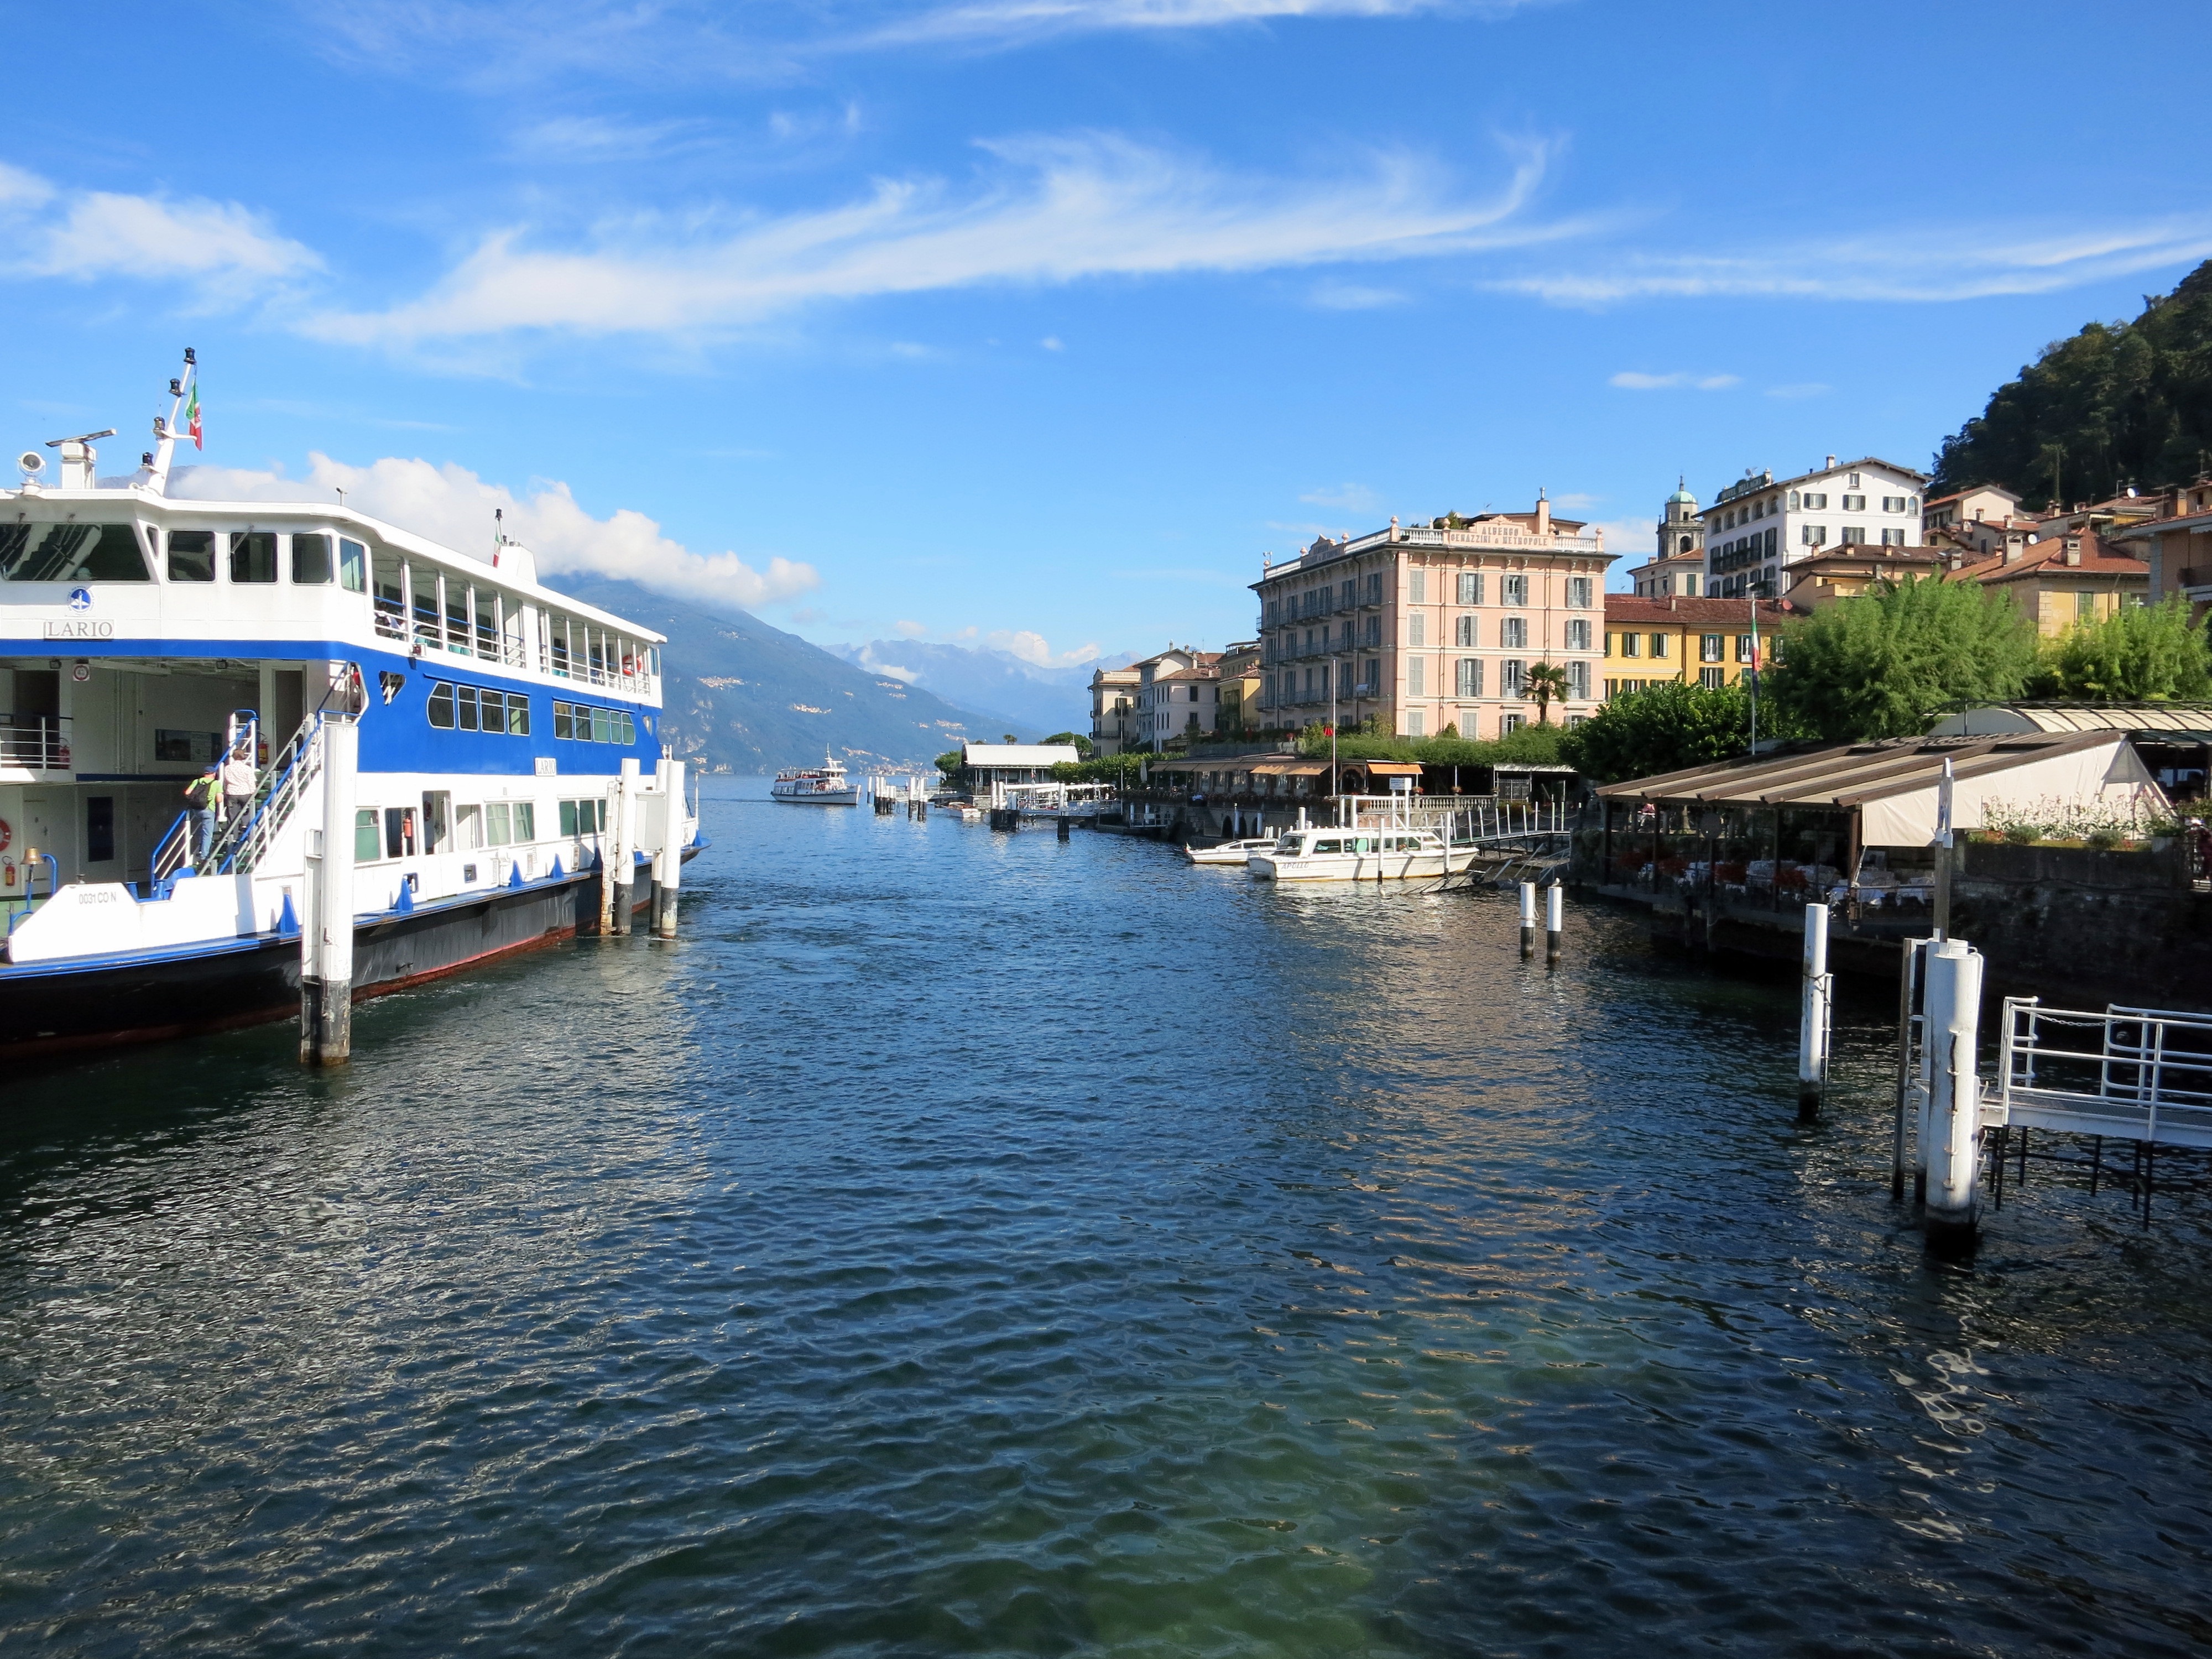
sea, coast, water, dock, boat, lake, river, canal, vacation, vehicle, holiday, bay, italy, harbor, waterway, body of water, ferry, mountains, channel, watercraft, lake como, landform, passenger ship, basant di como